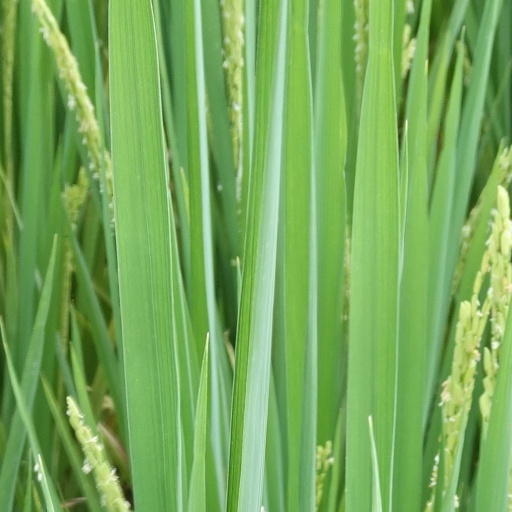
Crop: rice